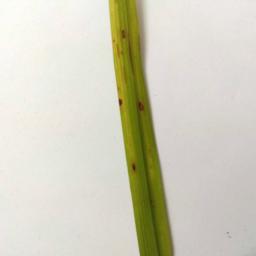
Label: Rice___Leaf_Blast